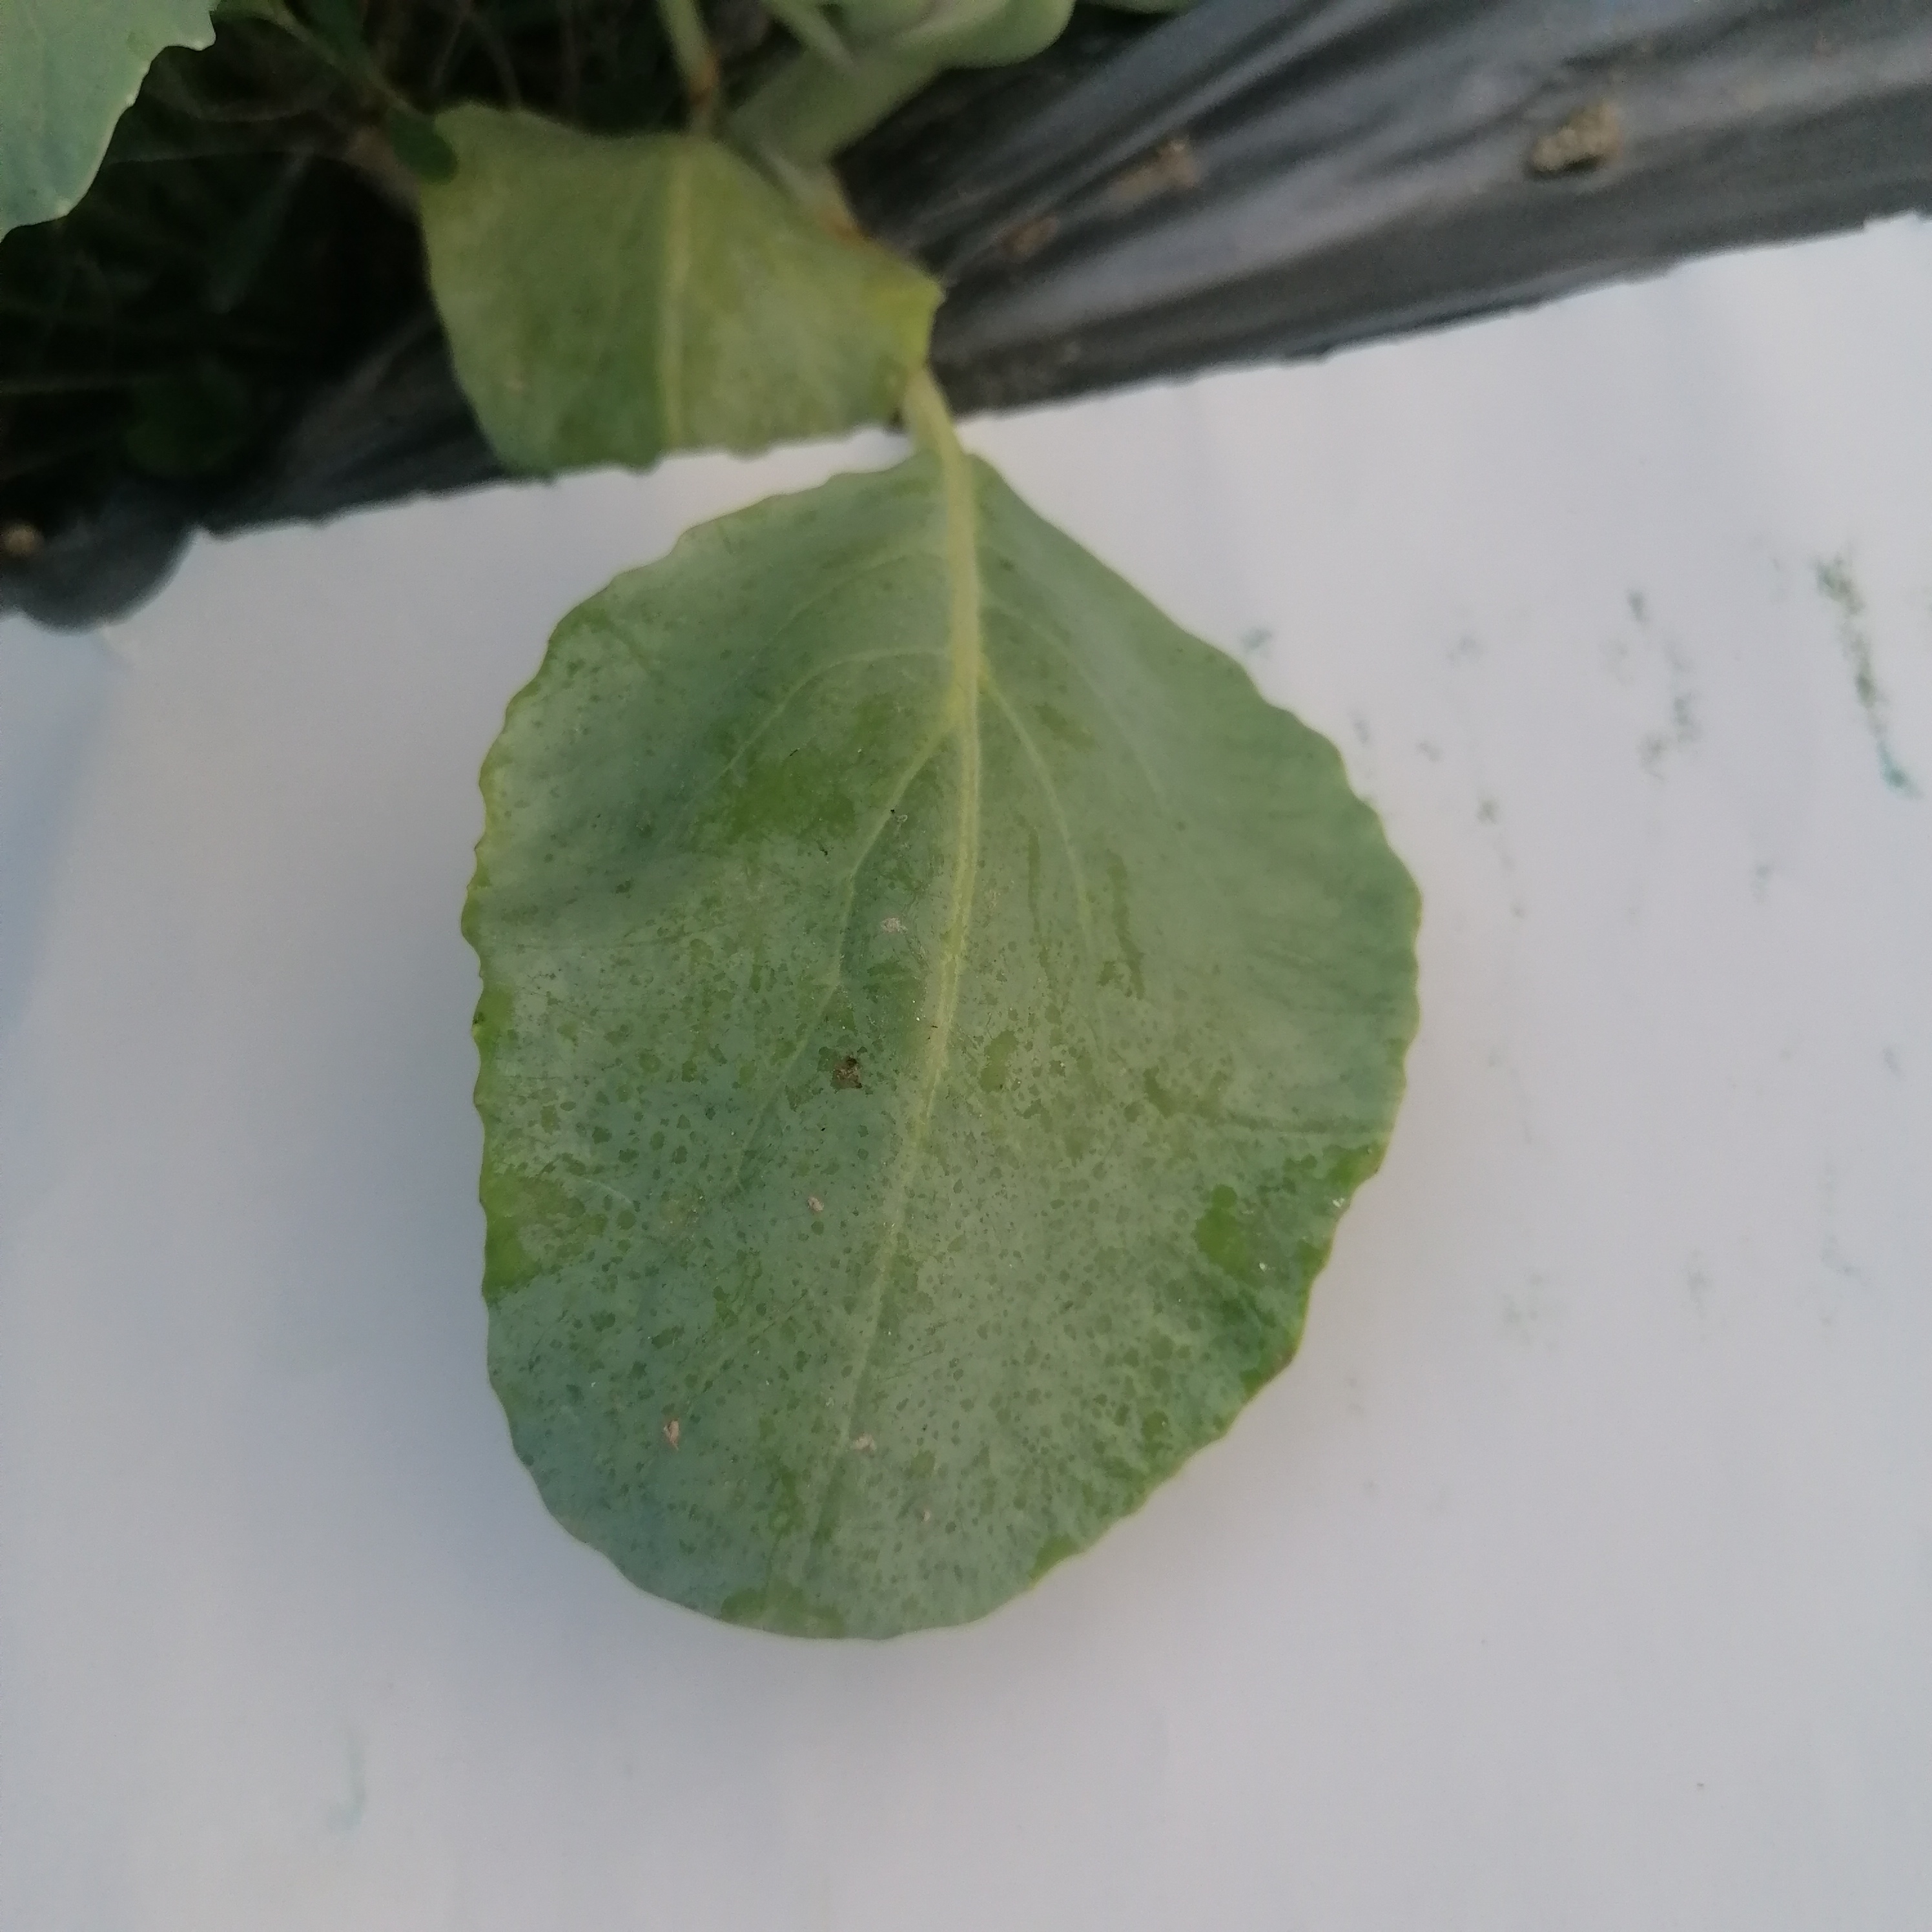
Label: Healthy